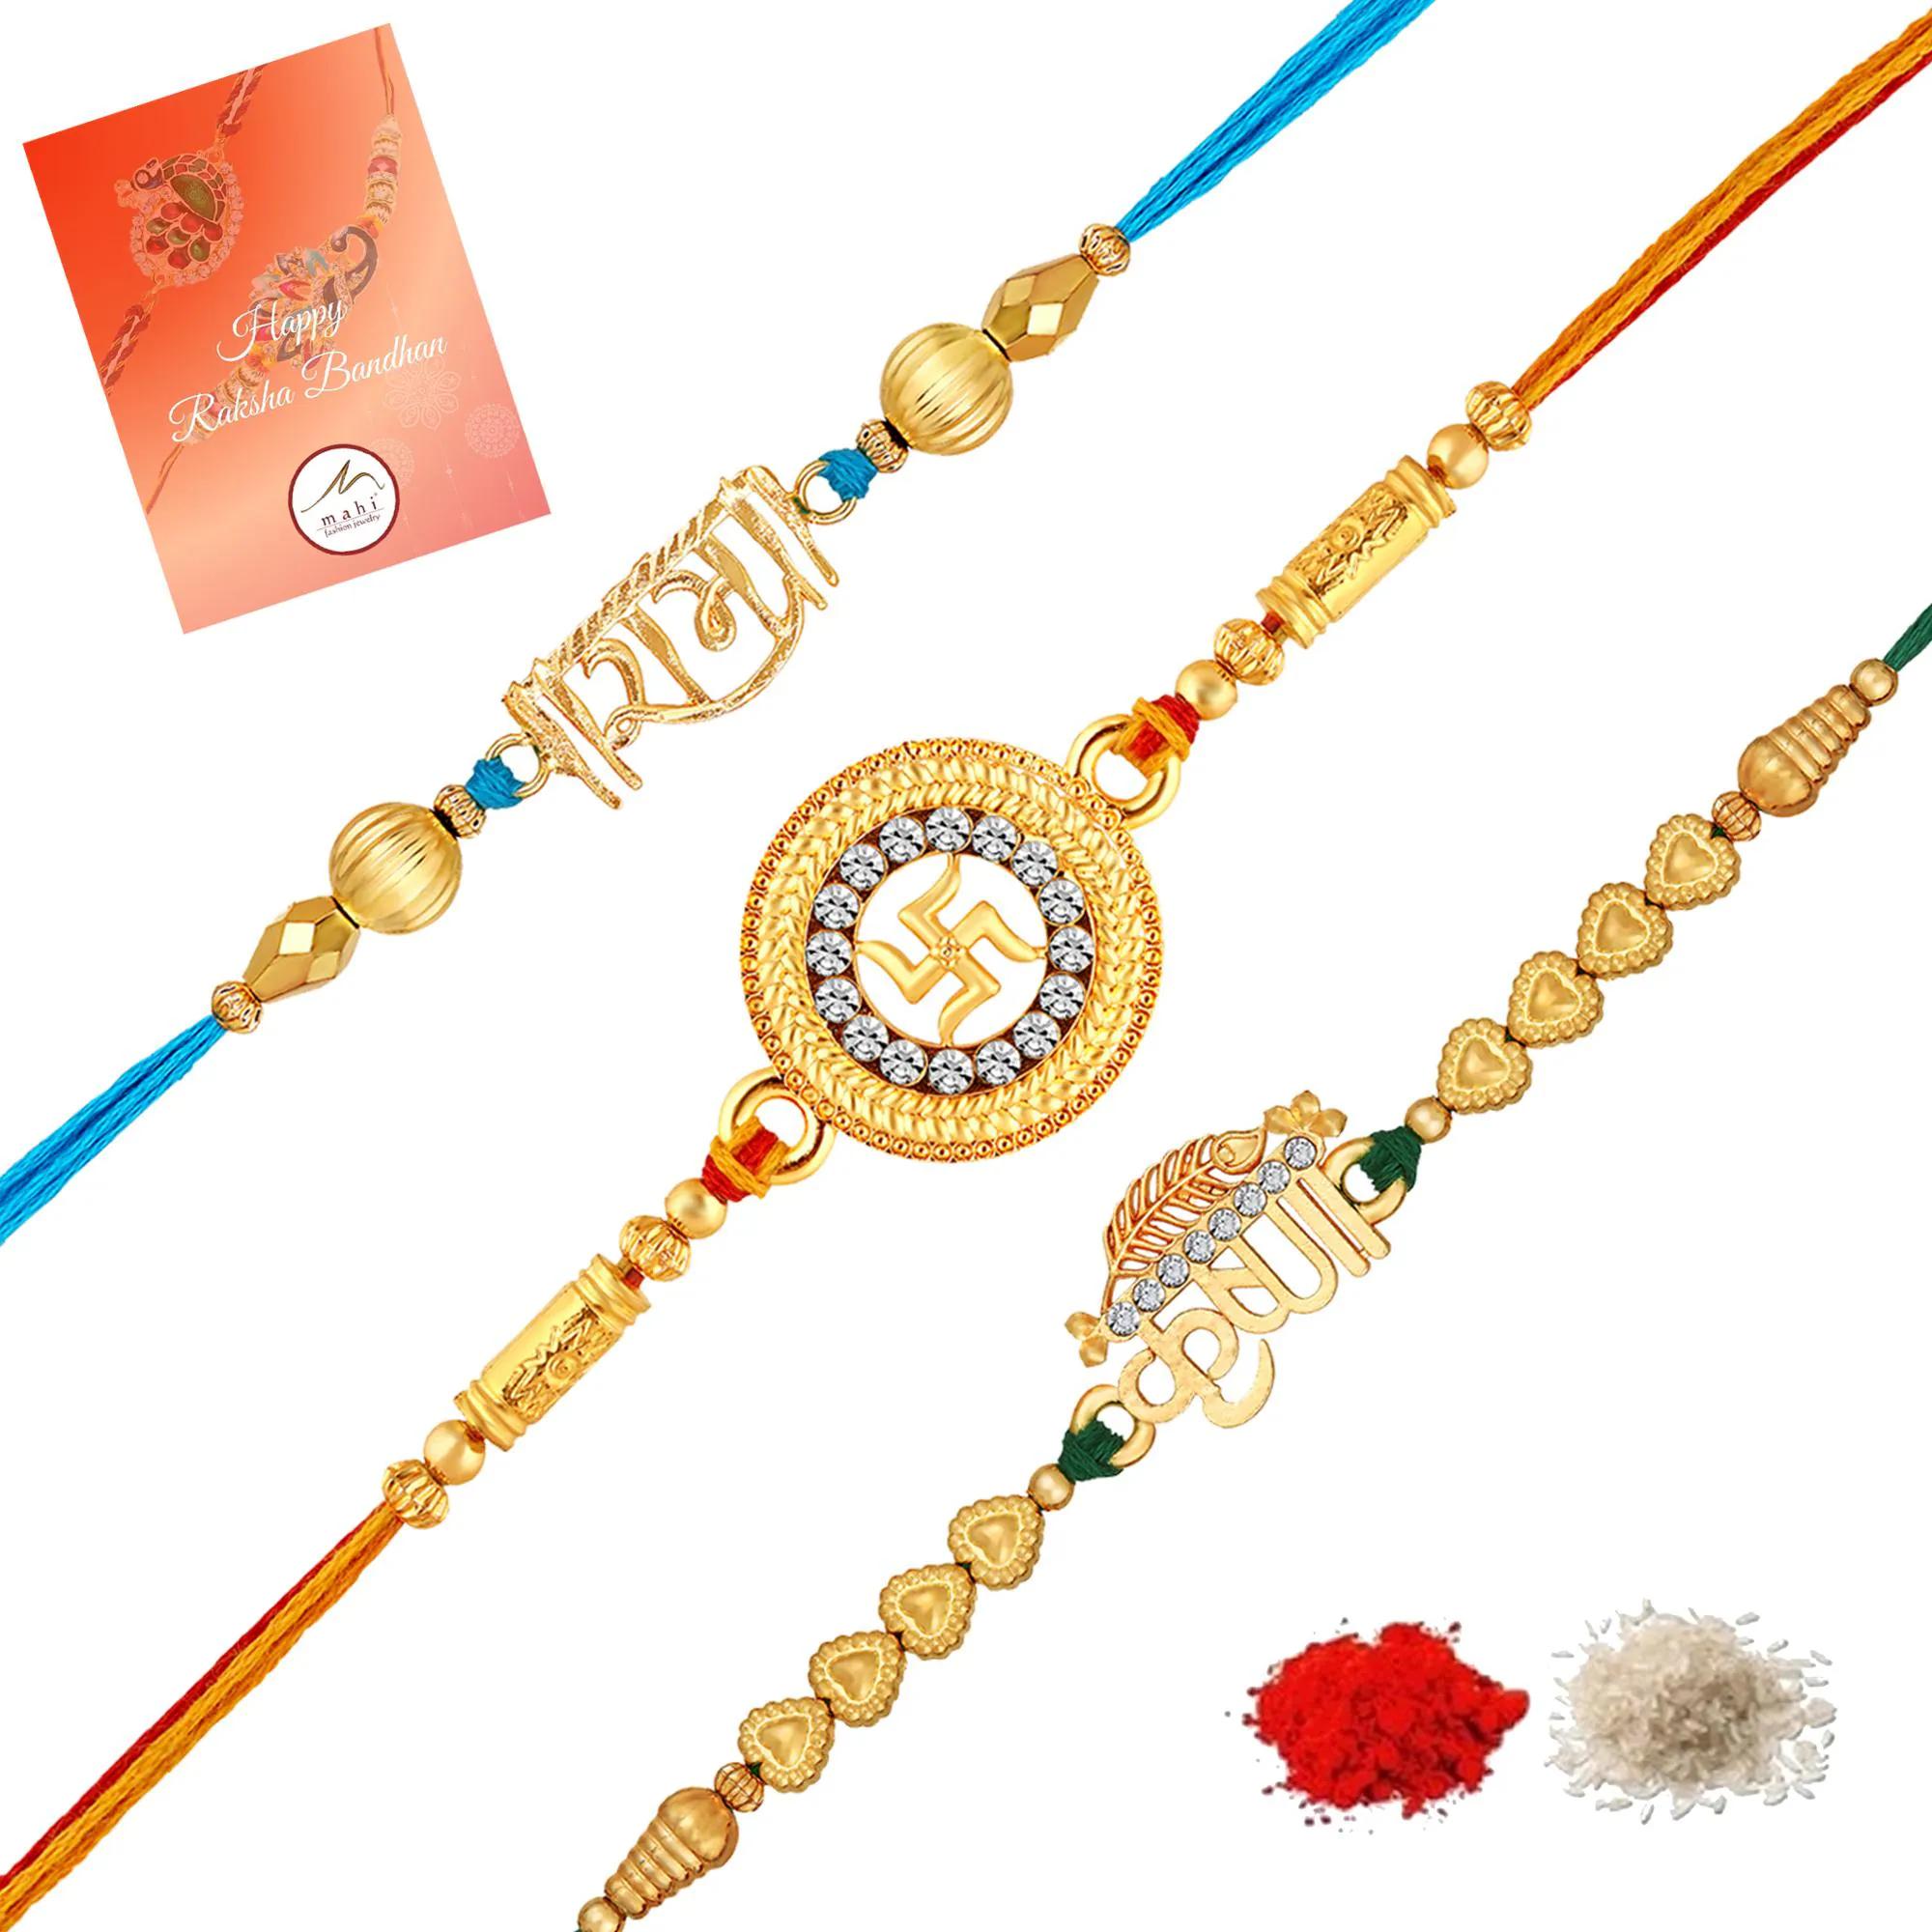
 Mahi Gold Plated Religious Combo of Swastik, Rama and Krushana Rakhi for Brother, Bhai, Bro (RCO1105713G)
Type: Rakhis
Brand: Mahi
Price: Rs. 339
 Celebrate Raksha Bandhan with our exquisitely crafted Rakhi, designed to strengthen the bond between siblings. This traditional Rakhi features intricate beadwork and durable thread, ensuring it stands the test of time. Handmade with care, each Rakhi is a unique and meaningful gift for your brother. Each Rakhi carries heartfelt blessings and good wishes for your brother's well-being and success. Celebrates the bond of love and protection between siblings, a cherished tradition in Indian culture.
Features: The Rakhi is adorned with vibrant colors and attractive embellishments that add a touch of elegance to the celebration.,Content in Box : 3 Rakhis ; Cultural Significance: This beautiful Rakhi will acknowledge your love for Your Brother with the promise that your bond with him will grow stronger as time goes on.,Vibrant Colors: Adding bright and playful colors to the celebration will make it stand out and make it more enjoyable. This Rakhi Combo comes with a Small Rakhi Greeting Card along with a few grams of Roli & Chawal,Celebrate the bond of love and protection with our exquisite Rakhis. Share the joy of Raksha Bandhan Festival with this beautiful Rakhi, a token of love, protection and blessings.,Adjustable Size and Easy to tie: Designed to fit wrists of all sizes. It is simple and easy to tie the Rakhi securely and effortlessly.
Included: 3 Rakhis